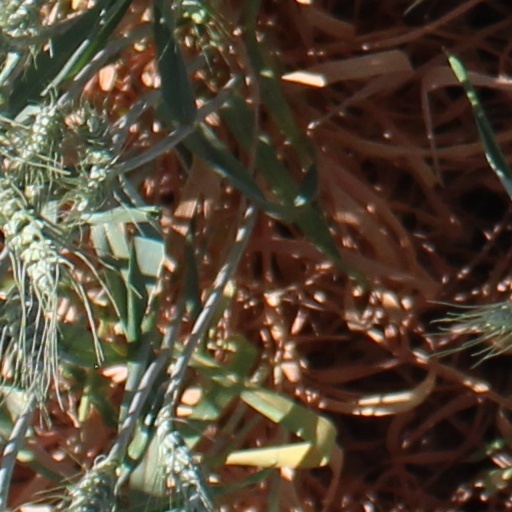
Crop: wheat